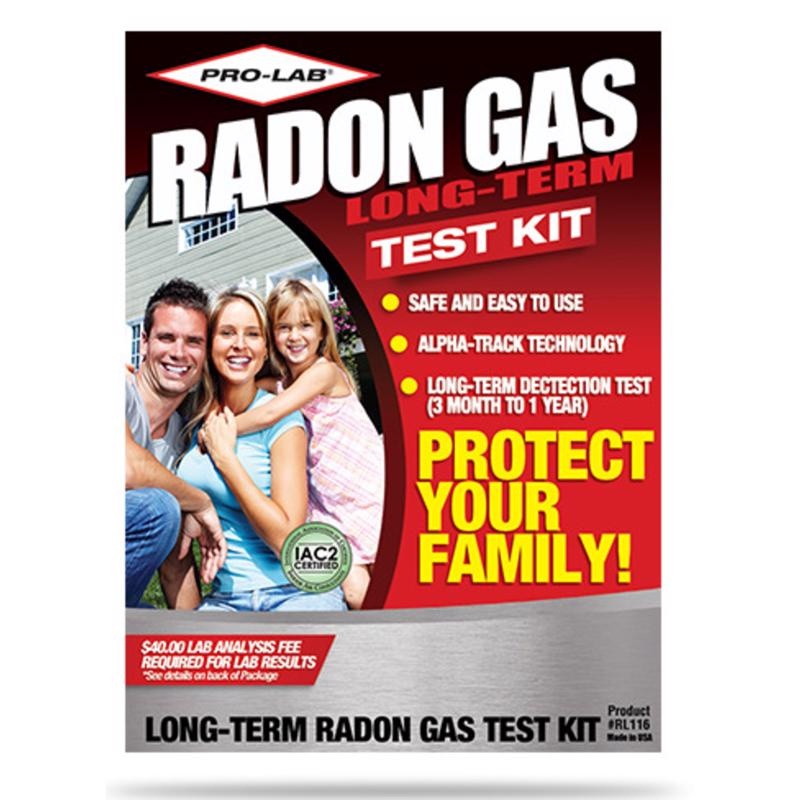
RADON DETECTOR TEST KIT
Brand Name: Pro-Lab Number in Package: 1 Packaging Type: Boxed Product Type: Radon Gas Test Kit Sub Brand: Commercial or Residential: Commercial and Residential Indoor or Outdoor: Indoor Time Until Results:
Brand: PROFESSIONAL LABORATORIES INC
Category: Hardware > Tools > Measuring Tools & Sensors > Gas Detectors > Radon Detectors